Malar rash

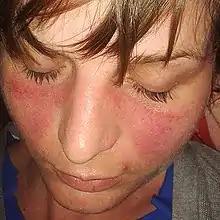
A malar rash, or "butterfly rash", is characteristically red or purplish and mildly scaly (seen in patients with systemic lupus erythematosus).

A malar rash, also called butterfly rash, is a medical sign consisting of a characteristic form of facial rash. It is often seen in lupus erythematosus. More rarely, it is also seen in other diseases, such as pellagra, dermatomyositis, and Bloom syndrome.